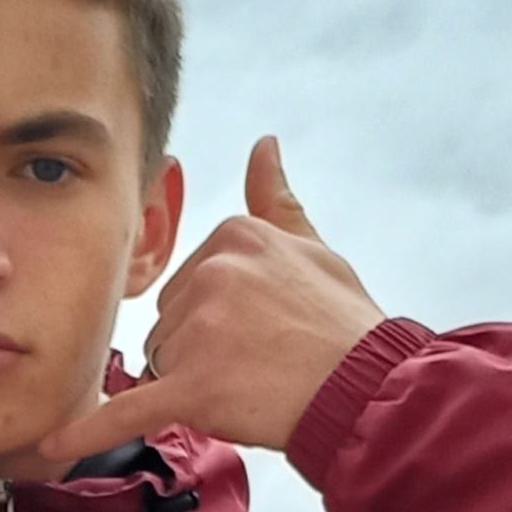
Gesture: call